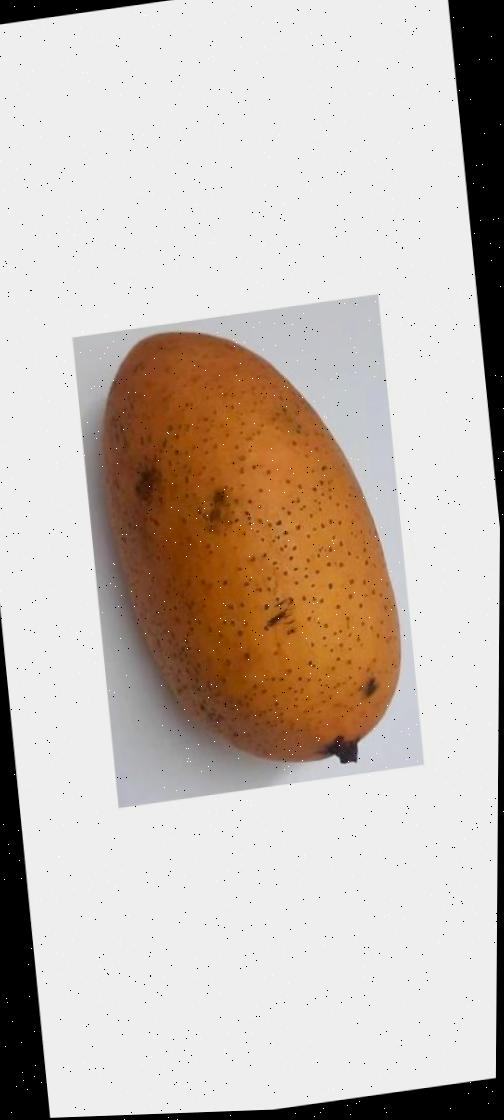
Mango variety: Ashshina Classic